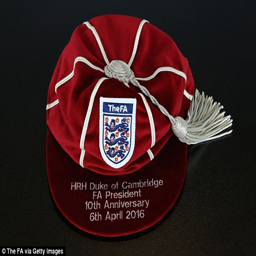
the cap presented to the duke celebrates